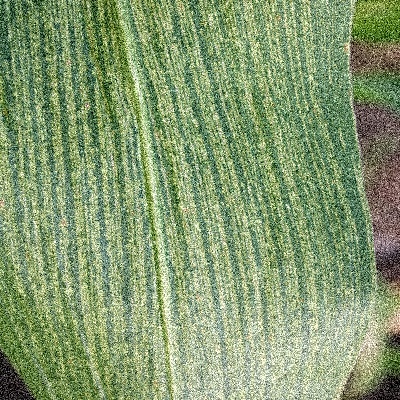
Label: Corn_(Maize)___Maize_Streak_Virus